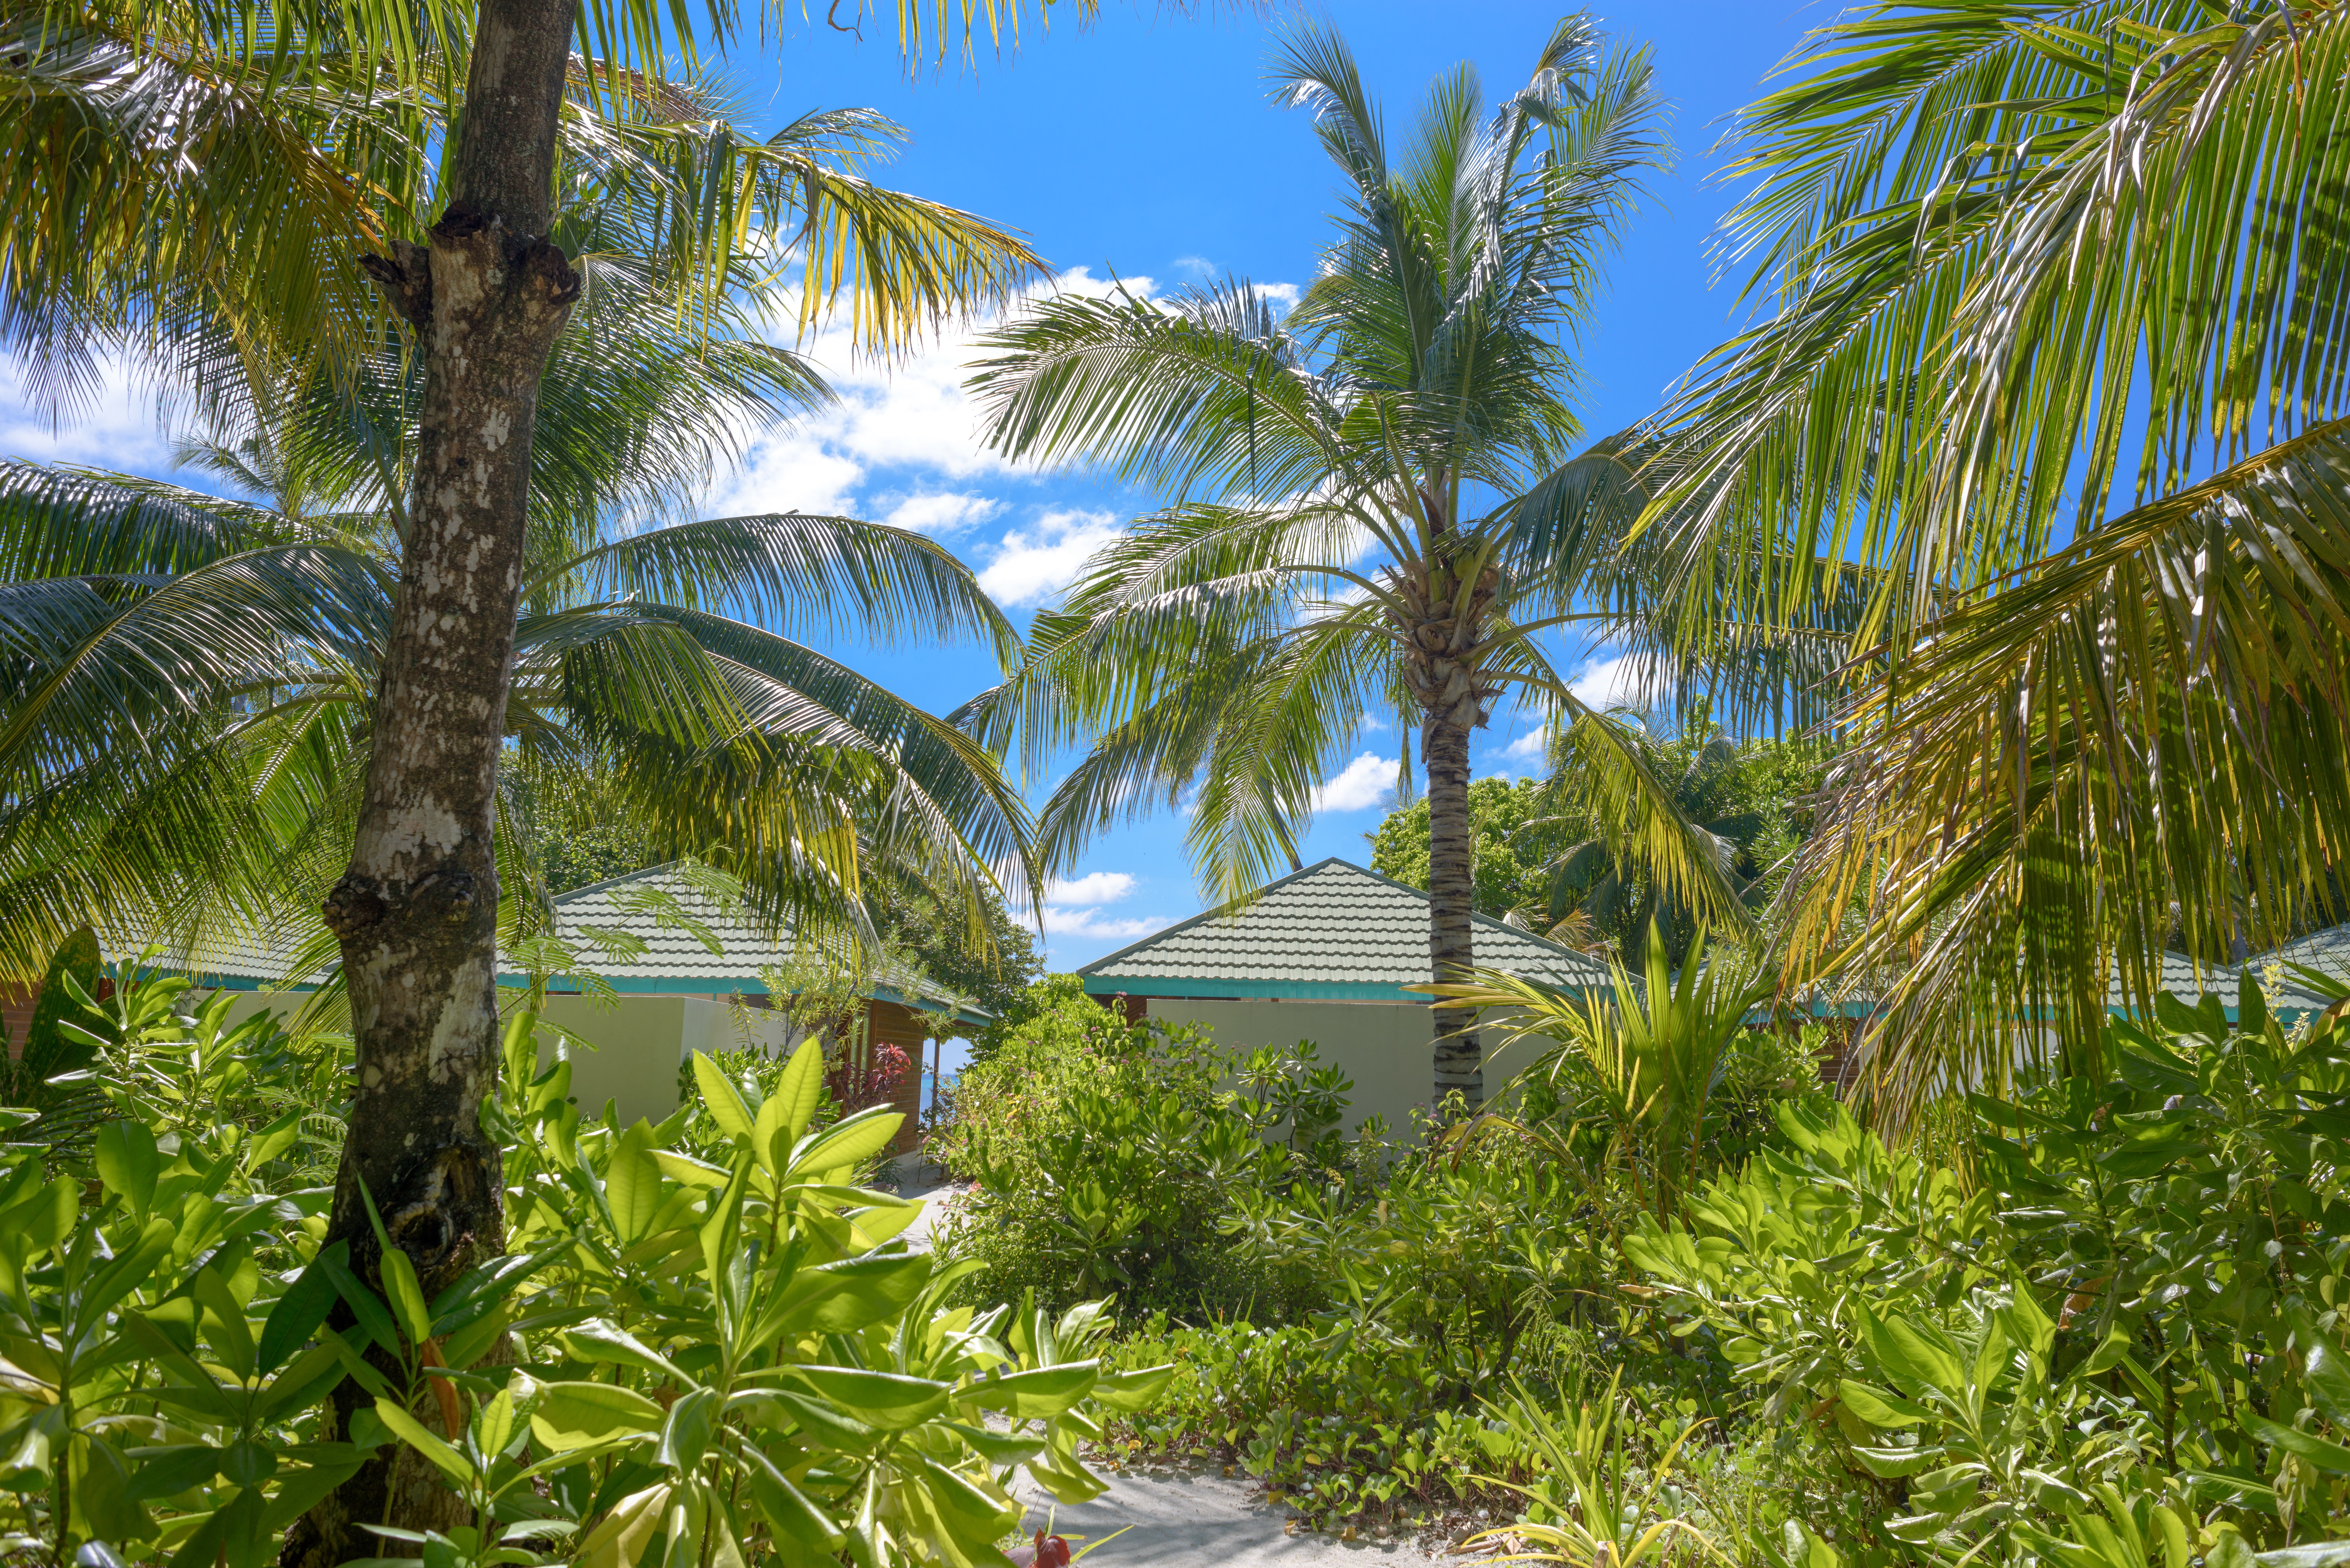
vegetation, nature, tree, tropics, palm tree, caribbean, property, arecales, real estate, elaeis, vacation, sky, jungle, plant, attalea speciosa, coconut, woody plant, botany, resort, terrestrial plant, lagoon, landscape, house, estate, bay, ocean, eco hotel, rainforest, plantation, tourism, forest, island, coast